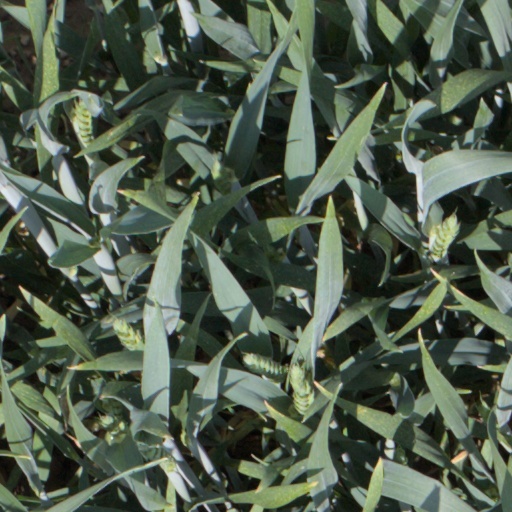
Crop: wheat